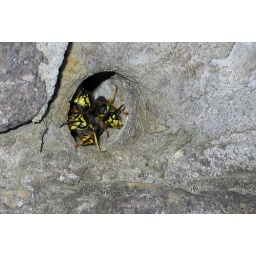
European wasps building their home in the mortar of a bluestone wall.